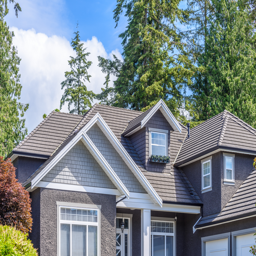
the roof of the house or apartment building .